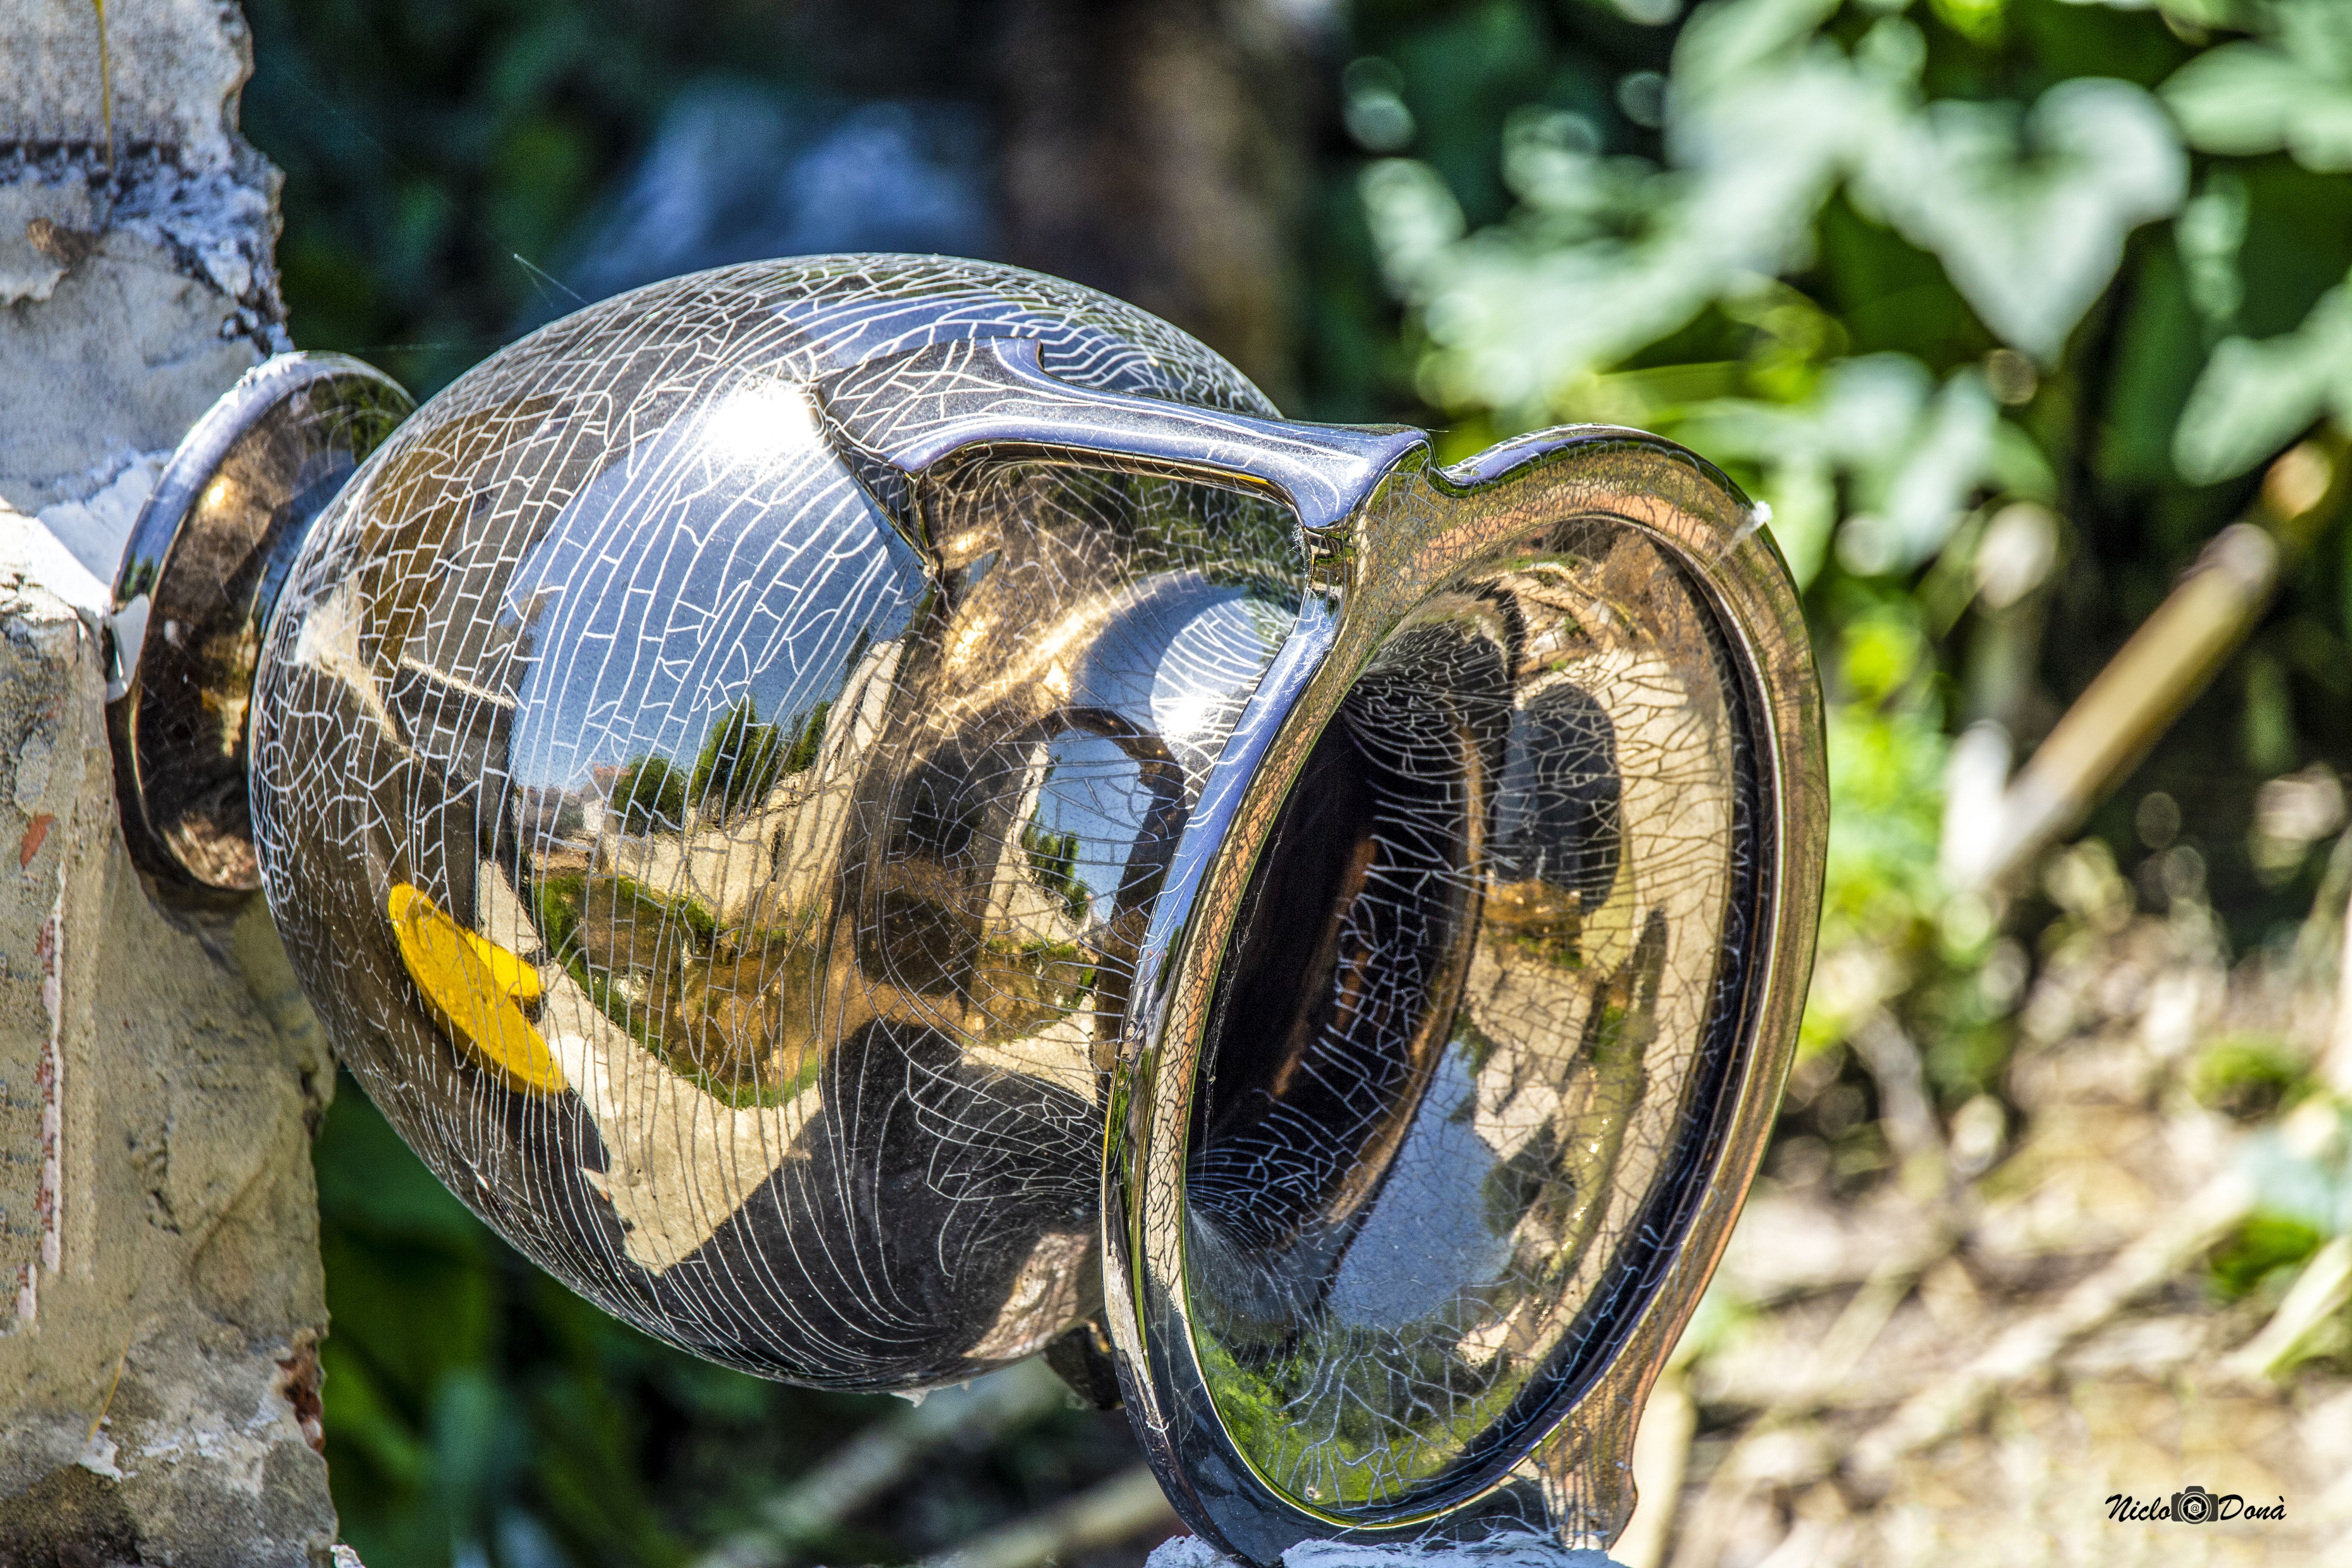
decorative,dark-colored ceramic vase.
Vase's form is round, with a slightly wider base and a narrower top, suggesting a traditional amphora design sitting on a cracked wall. A dark metallic, cracked-glass vase, reflecting a blurry outdoor scenethe cracked glaze adds to its unique appearance. The reflection in the vase's surface is a blurry image of surrounding objects.
there is a watermark in the right corner
close-up of a decorative vase. The vase is positioned in a way that its surface reflects the surroundings.The lighting suggests a bright outdoor setting. The style is descriptive and focuses on texture and reflections. vase have a golden reflecting surface.The atmosphere is peaceful and the outdoor is greeny.
Labels: Headlight, Transportation, Vehicle, Machine, Wheel, Vase, Wall, Trees, Vase., Watermark
Camera: Canon Canon EOS 6D
Lens: TAMRON SP 150-600mm F/5-6.3 Di VC USD A011, Tamron SP 150-600mm f/5-6.3 Di VC USD
Aperture: F6.3
Exposure: 1/500 sec
ISO: 400
Focal length: 600.0 mm